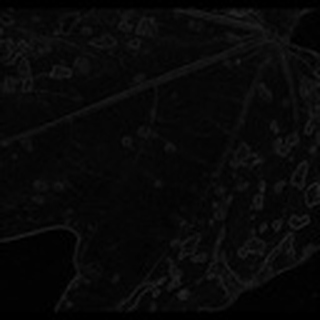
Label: cotton_target_spot